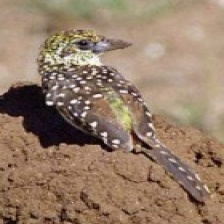
Species: D-ARNAUDS BARBET
Scientific name: TRACHYPHONUS DARNAUDII